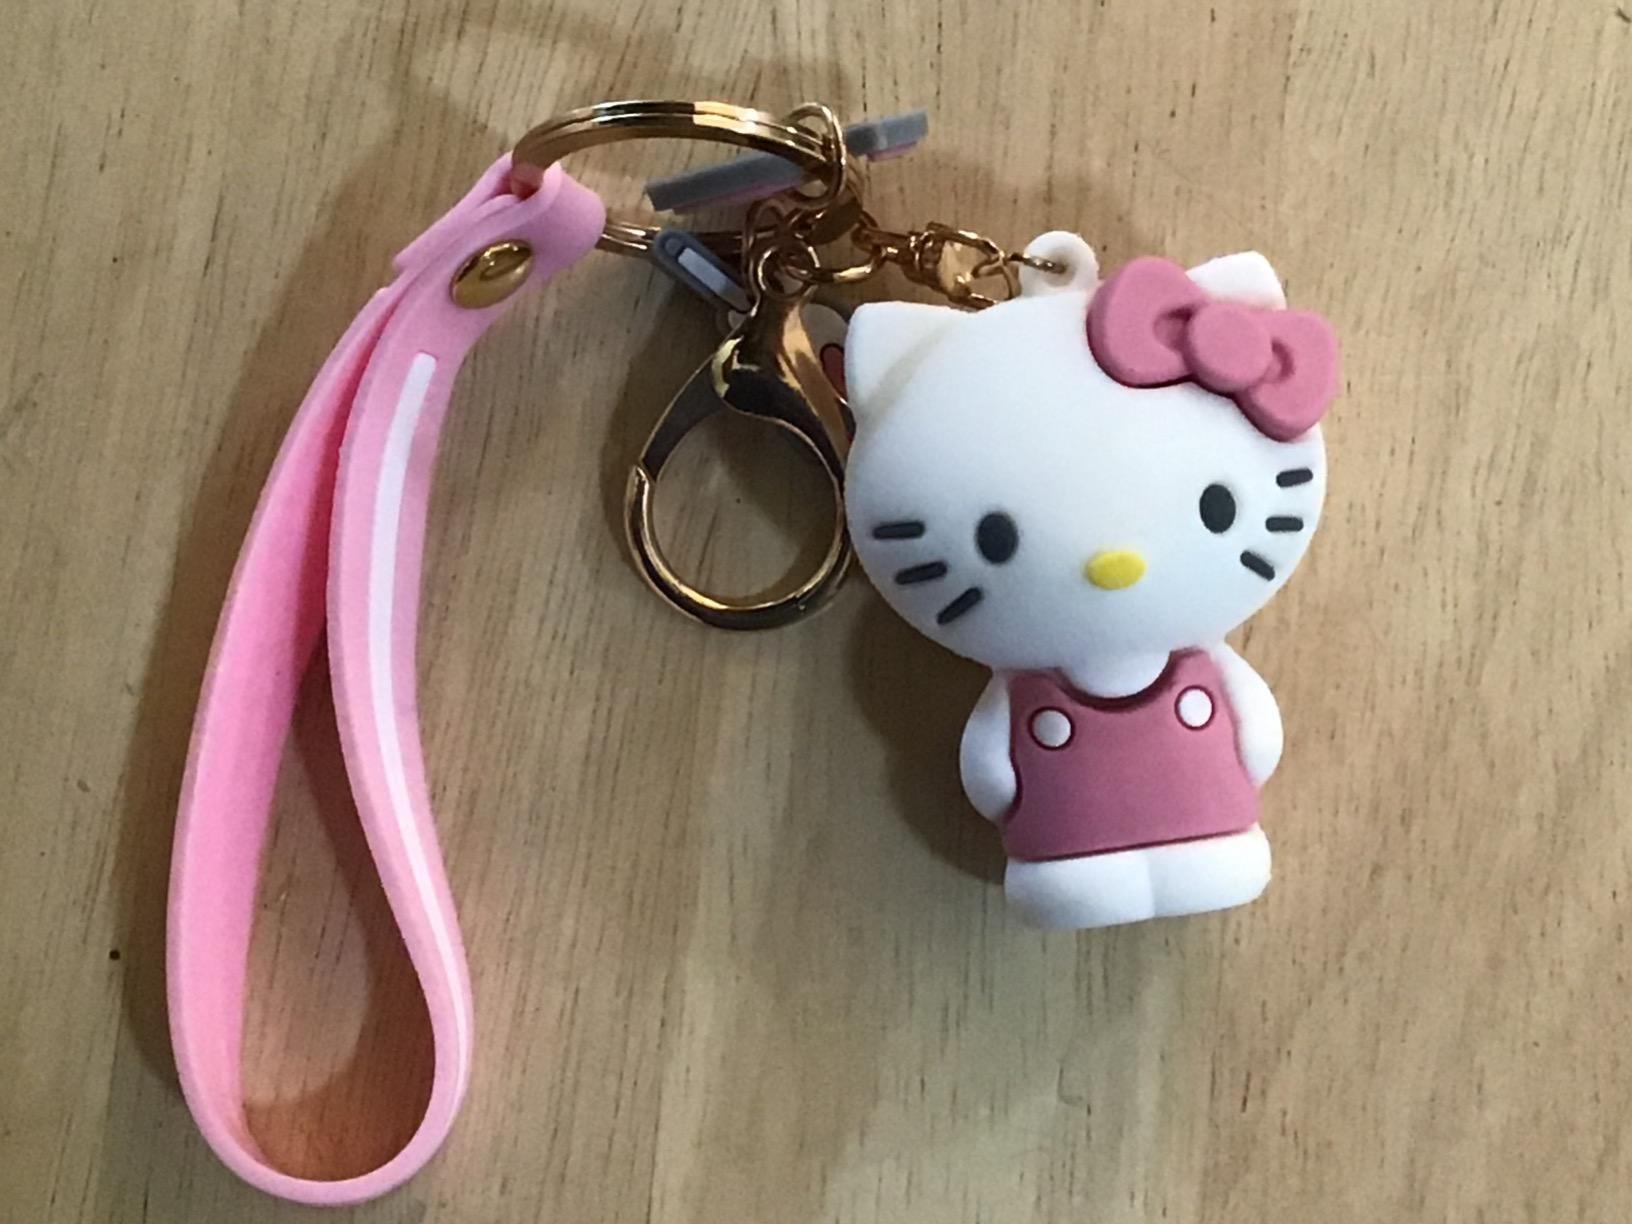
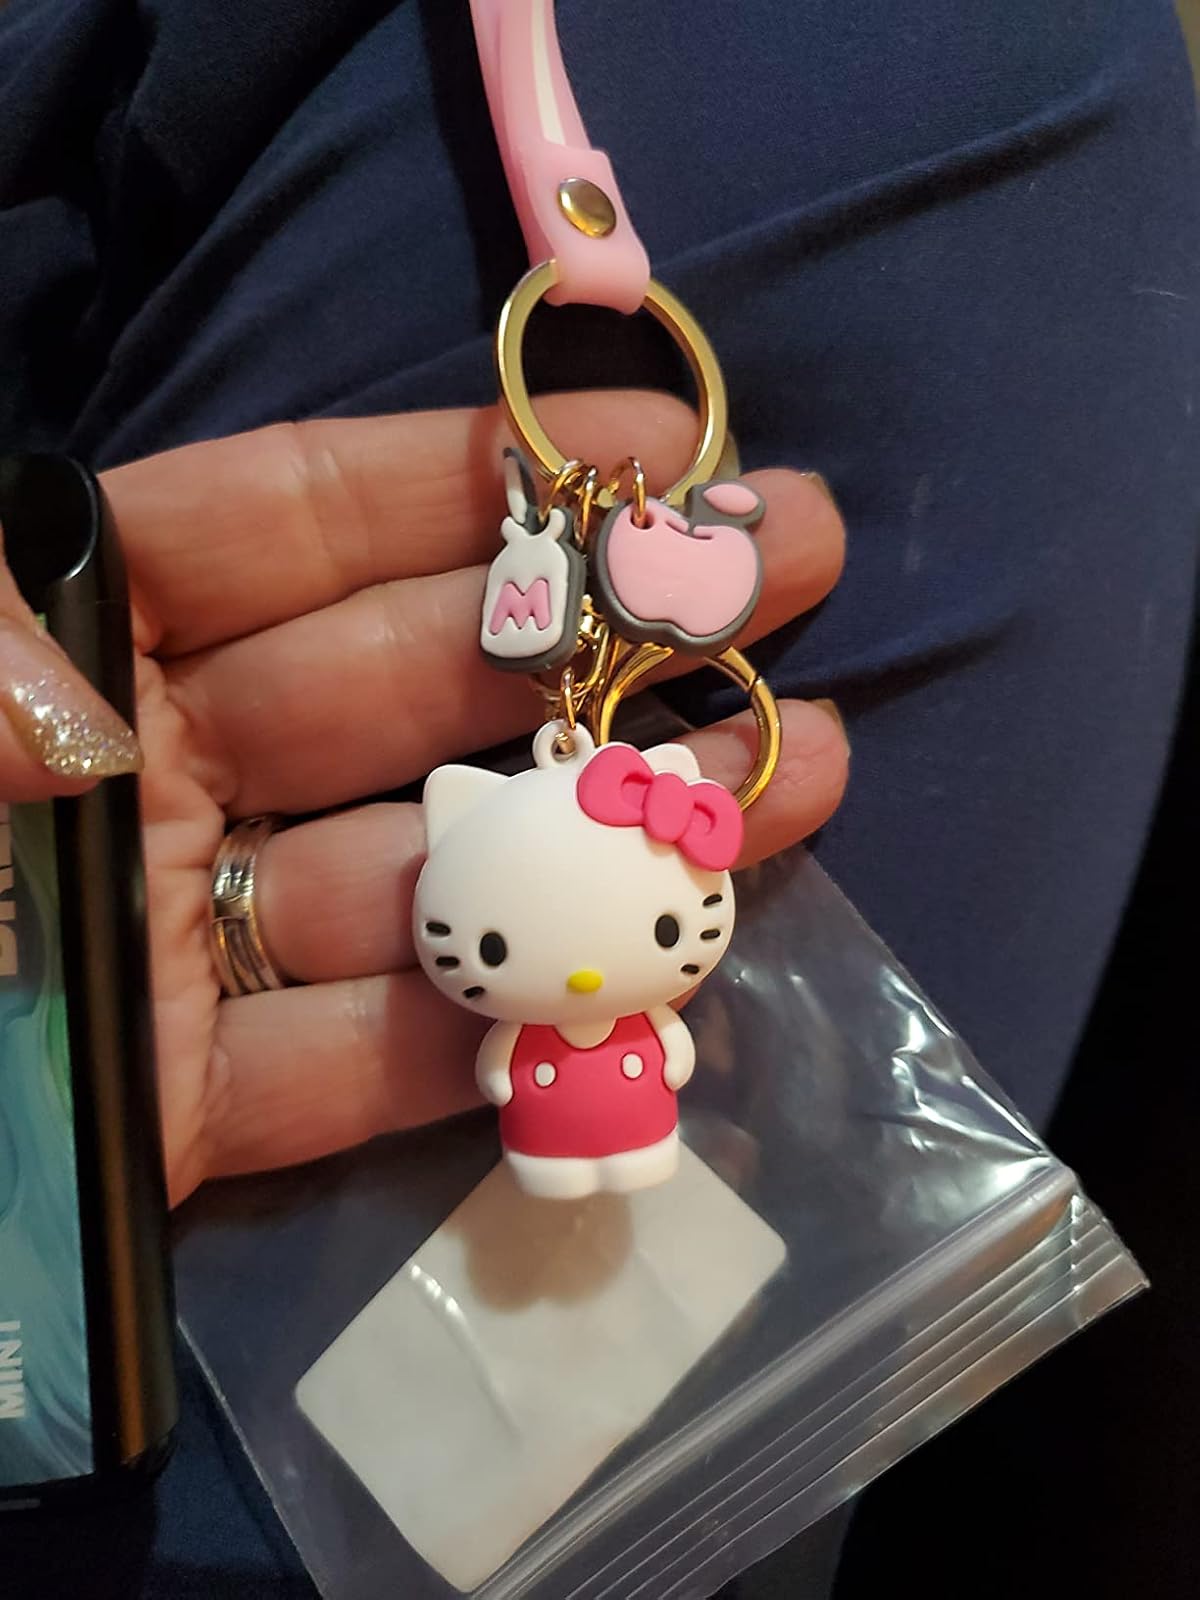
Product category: accessories_keychain
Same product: no